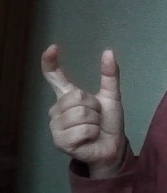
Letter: nun